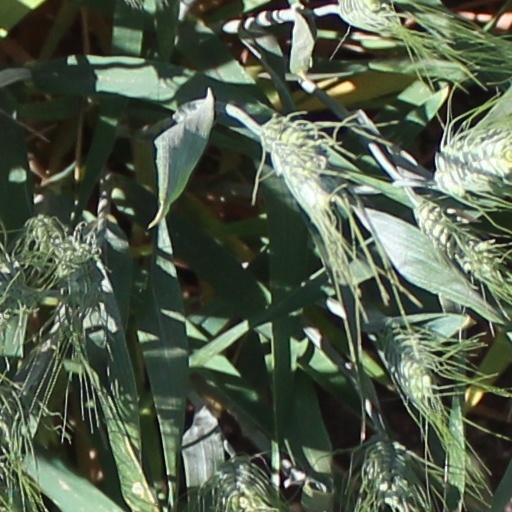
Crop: wheat